Lannux

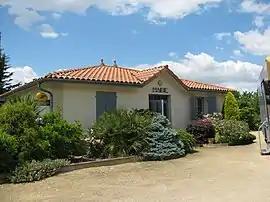
The town hall in Lannux

Lannux is a commune in the Gers department in southwestern France.